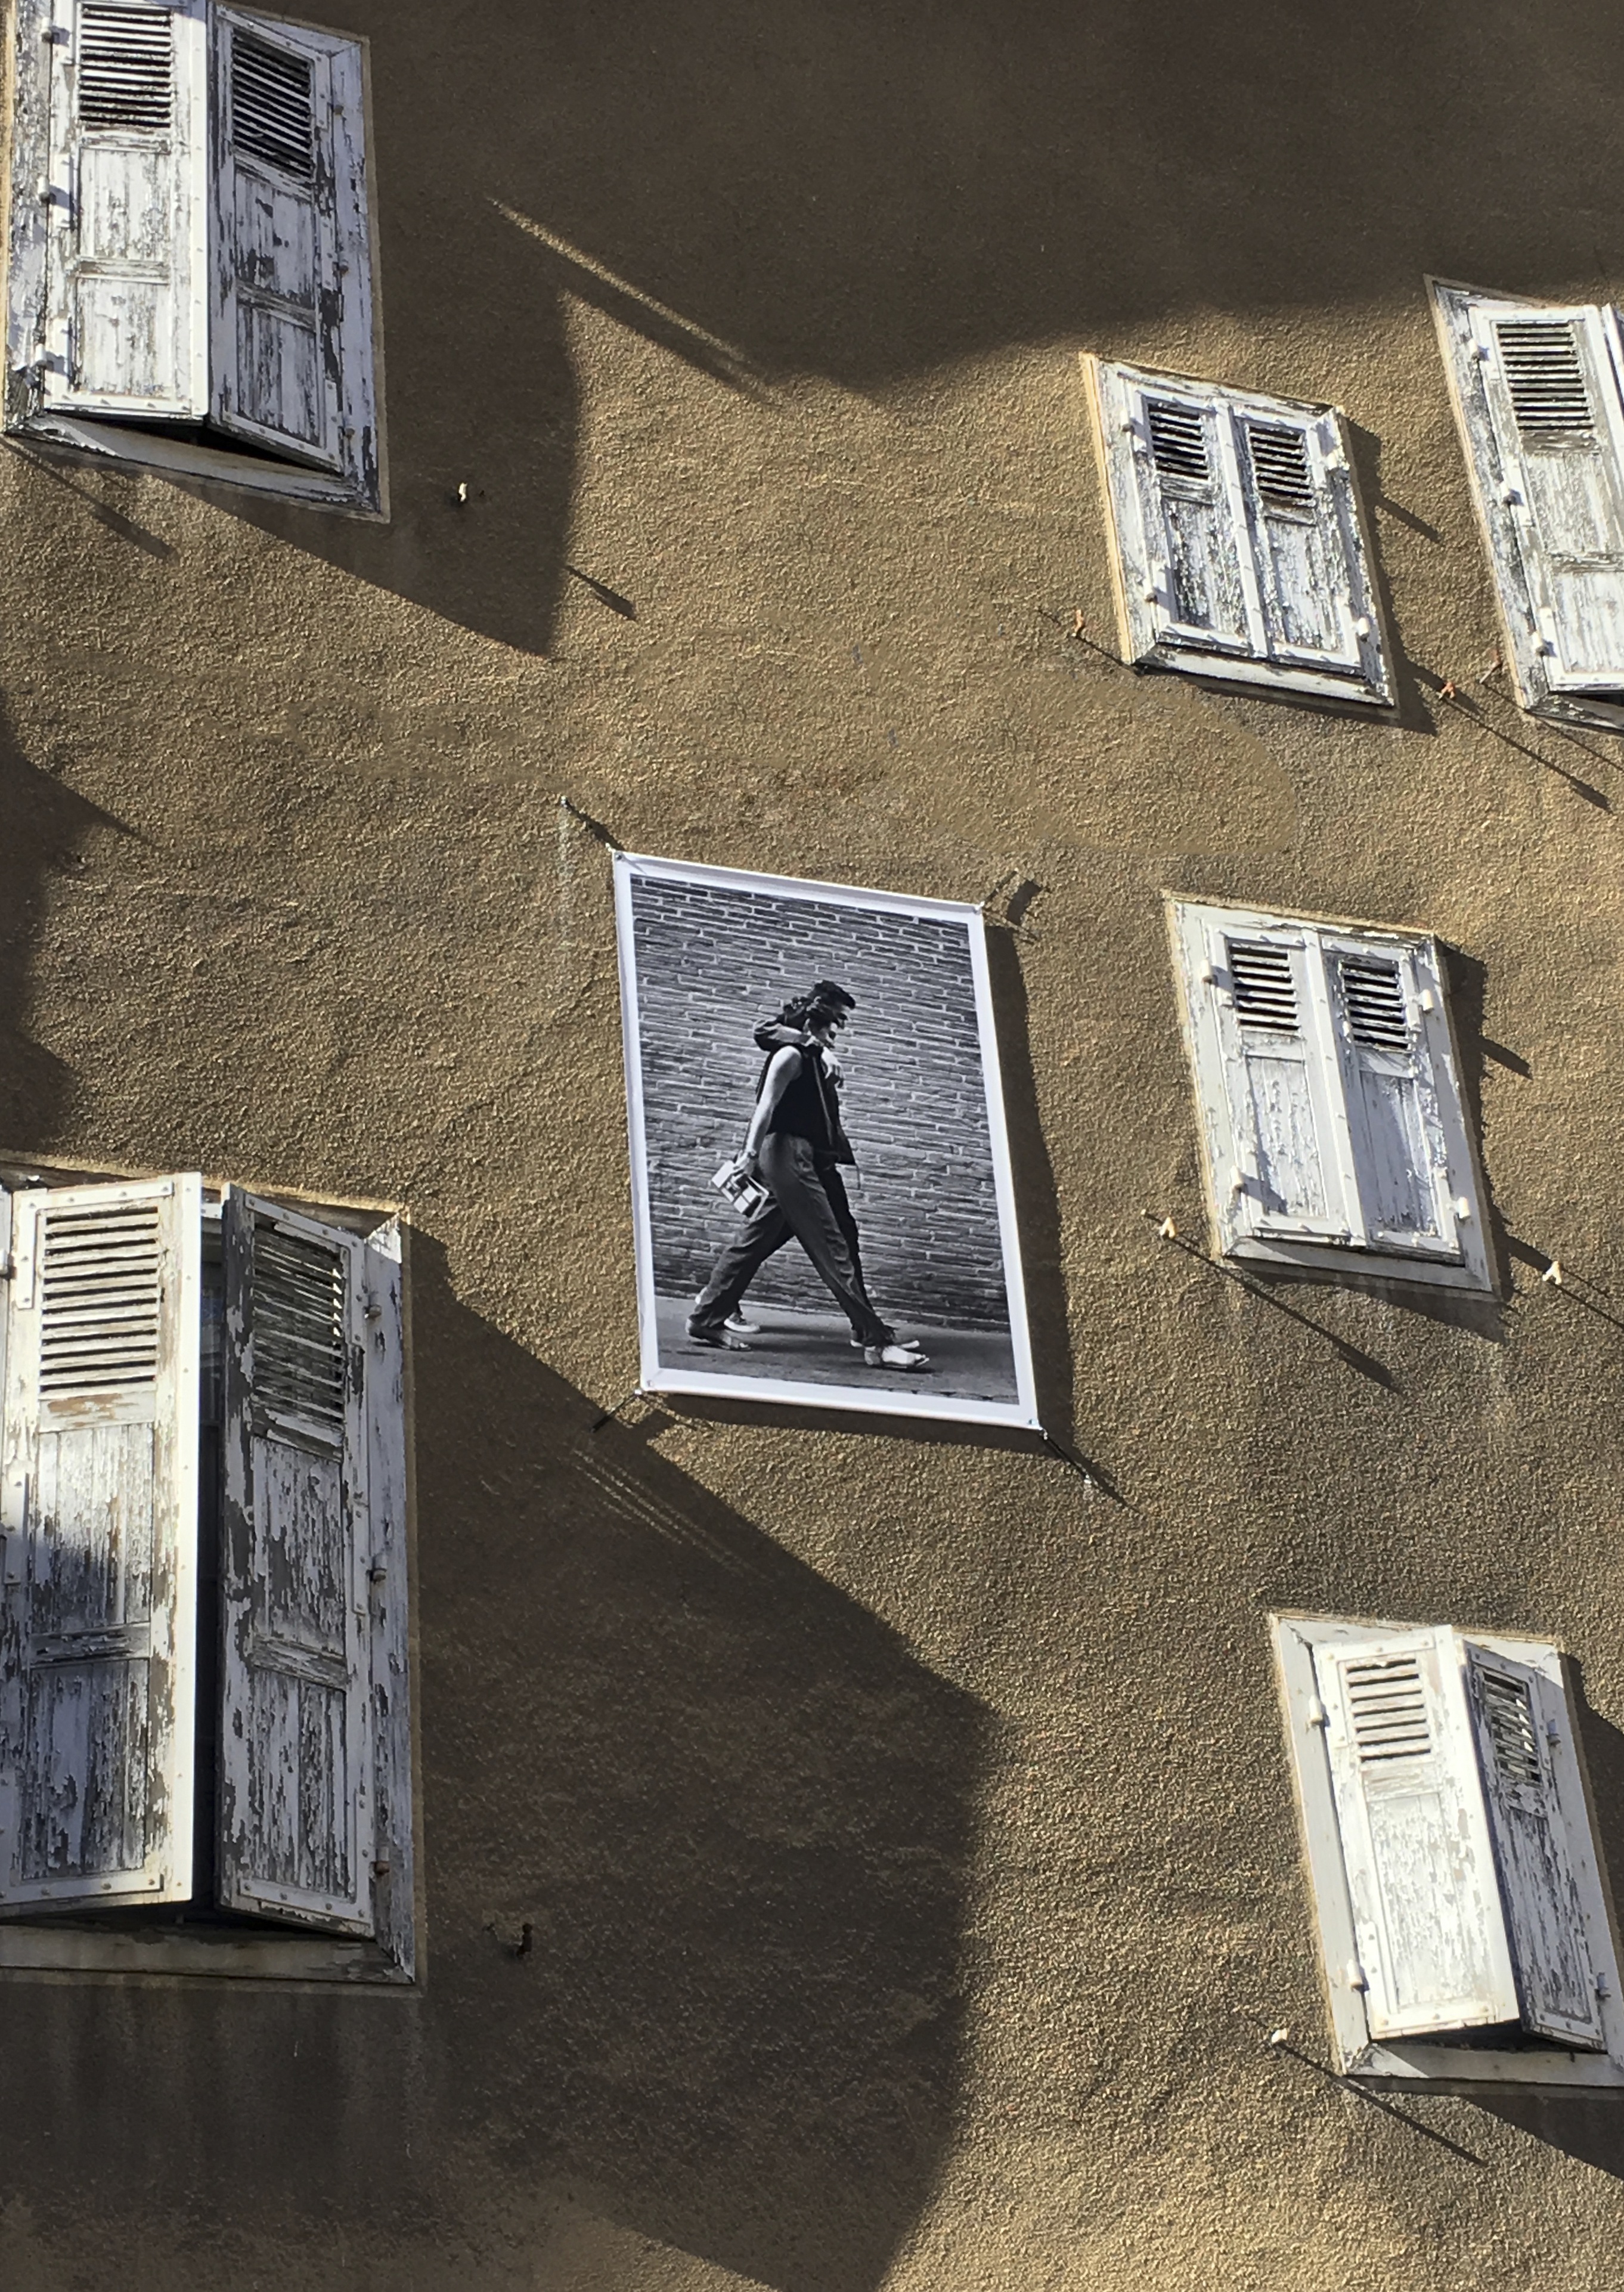
photography, wall, facade, art, shutters, photograph, exhibition, ariege, foix